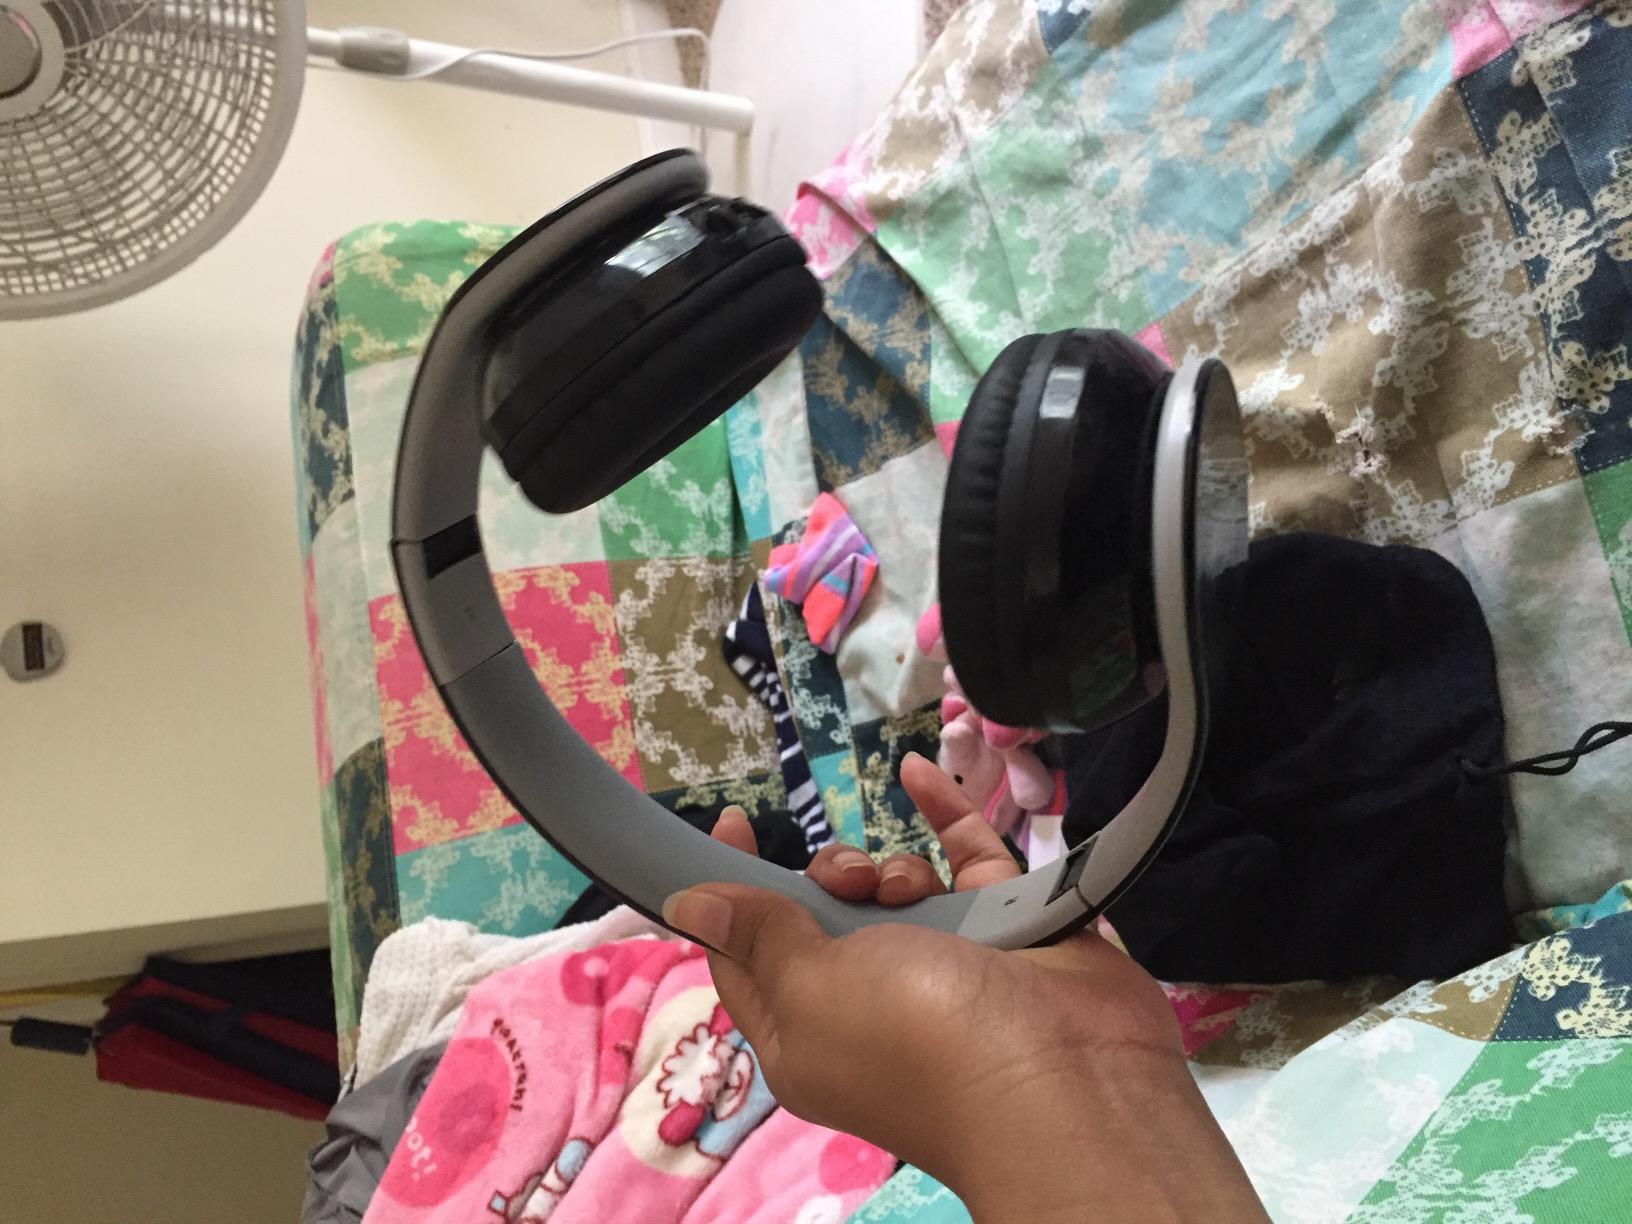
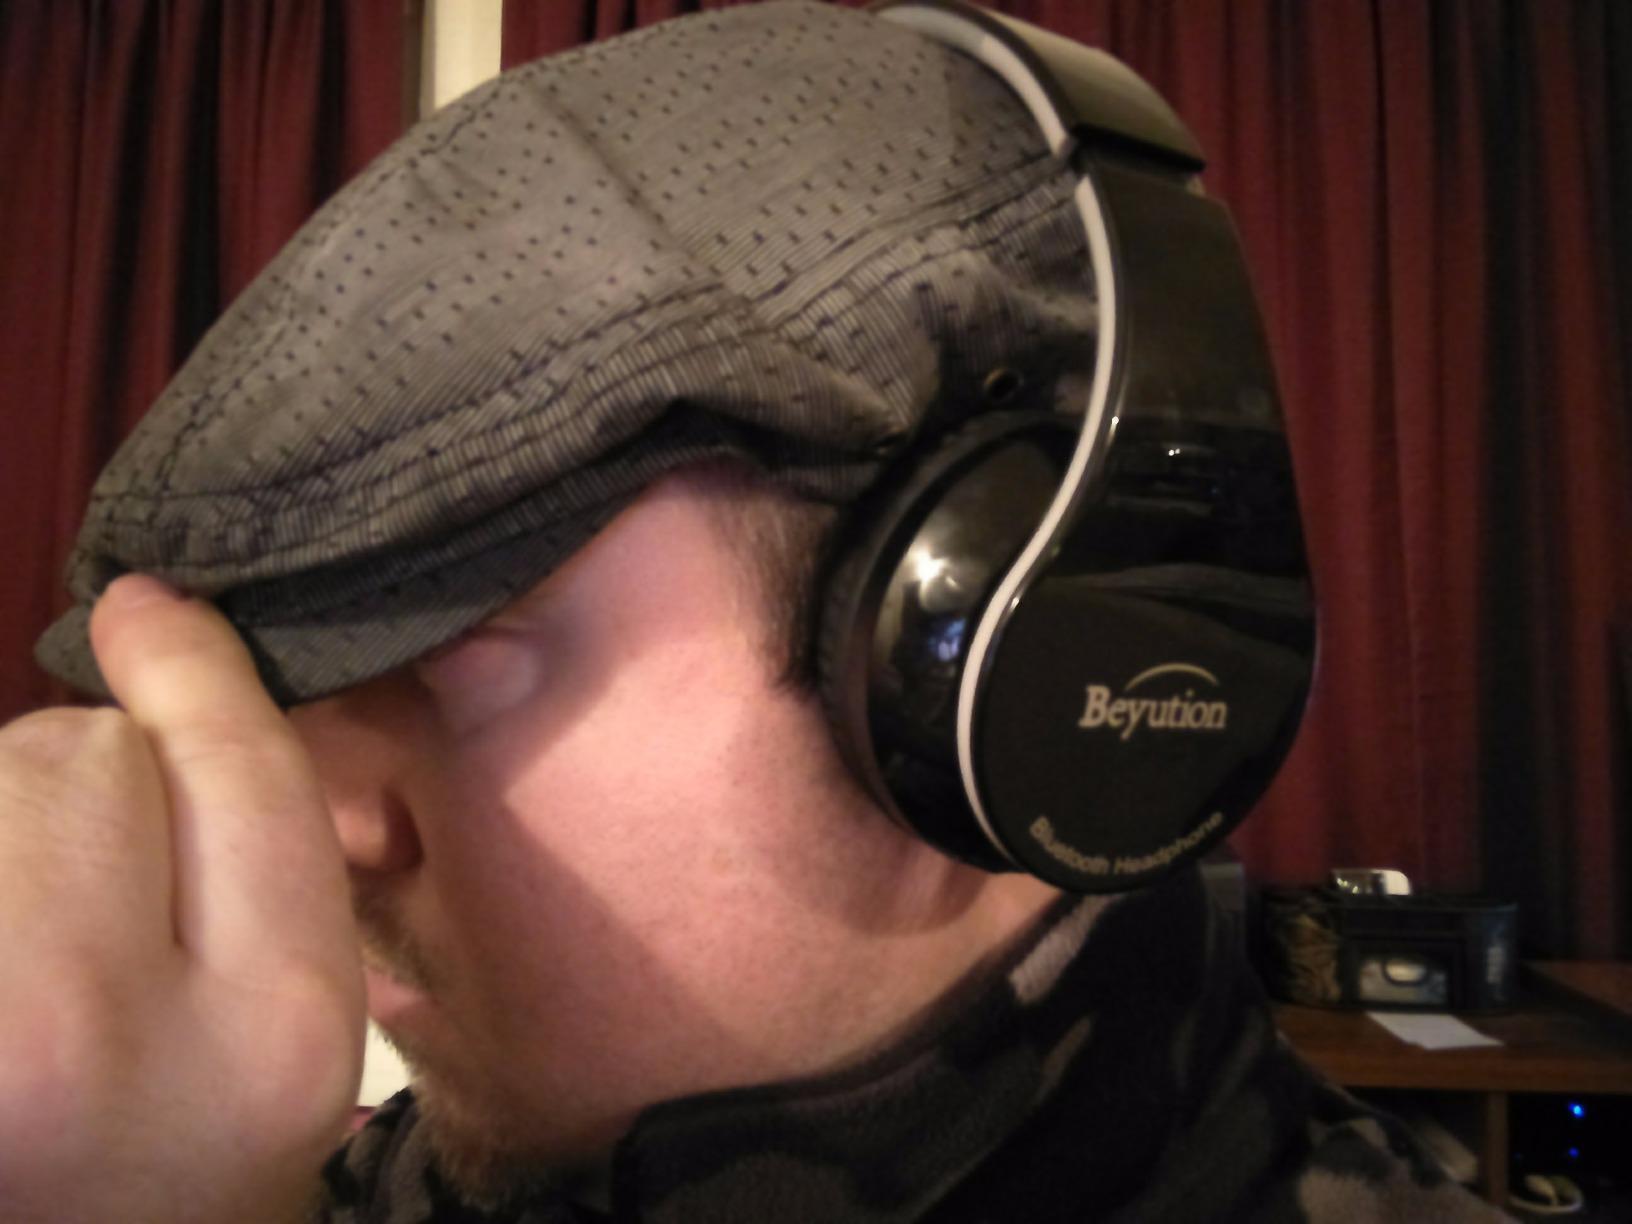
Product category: headphones
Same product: yes